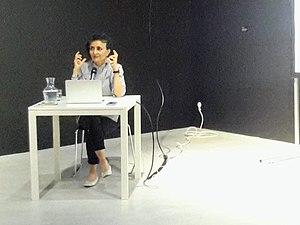
Ghada Amer, née le 22 mai 1963 au Caire, est une artiste plasticienne égyptienne, peintre-brodeuse, et une figure féministe de l'art contemporain. Elle vit et travaille à New York.